Erhaoqiao station

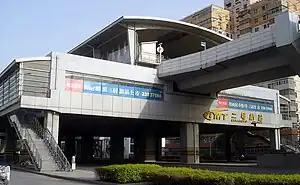

Erhaoqiao Station is a station of Line 9 of the Tianjin Metro. It started operations on 28 March 2004.